St. Francis raid

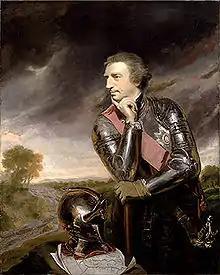
General Jeffrey Amherst.

Amherst sent a second party, consisting of two officers from the 17th Regiment and a handful of Stockbridge Indians, on a route from the northern end of Lake Champlain toward Quebec via the primarily Abenaki village of St. Francis. In addition to dispatches for Wolfe, this party, led by Captain Quinton Kennedy, had, as a sort of cover for their movements, instructions to make offers of friendship to the Abenakis in exchange for their non-participation in the hostilities between the British and French. They carried a belt of wampum as part of this offer.